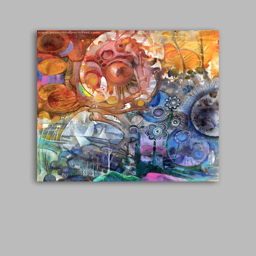
returning by peony and animal